Edurne Pasaban

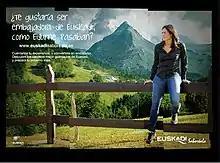
Poster with Edurne Pasaban

Edurne Pasaban Lizarribar (born August 1, 1973) is a Basque Spanish mountaineer. On May 17, 2010, she became the first woman to climb all 14 of the eight-thousanders – and the 21st person to do so. Her first 8,000 peak had been achieved 9 years earlier, on May 23, 2001, when she reached the summit of Mount Everest. She has also completed the seven summits.